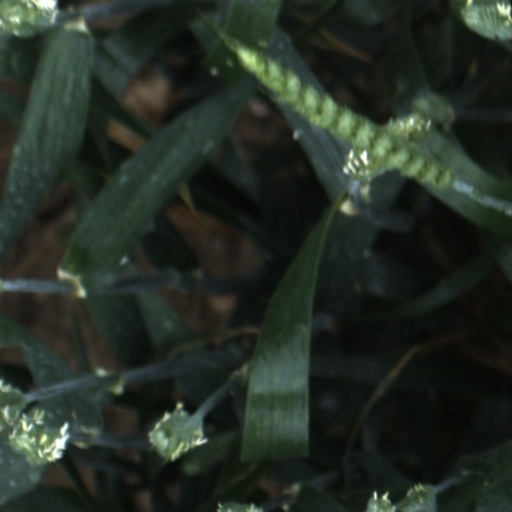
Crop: wheat